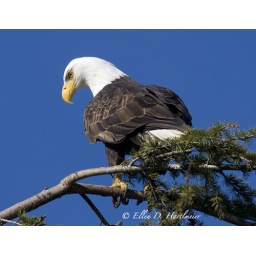
Even though I stayed in the truck - this girl got nervous and flew off IMG_0303.jpg